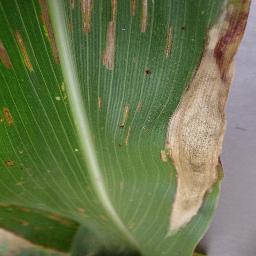
Label: Corn___Northern_Leaf_Blight